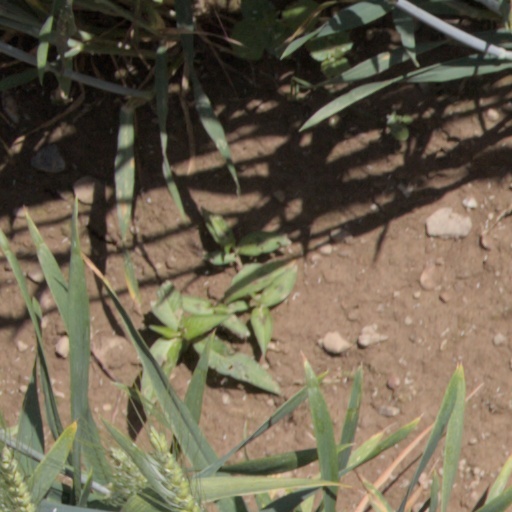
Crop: wheat